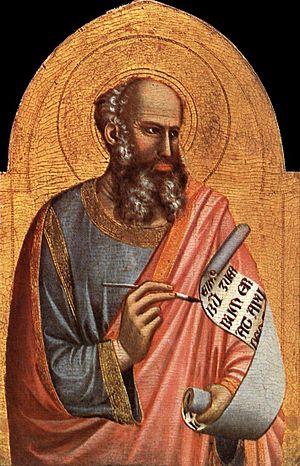
La collection de peintures du musée Jacquemart-André de Chaalis regroupe les œuvres léguées par Nélie Jacquemart-André en 1912 à l'Institut de France avec sa propriété de l'abbaye de Chaalis et conservées sur place. Cette collection s'est agrémentée de quelques donations à l'Institut depuis. Les tableaux sont répartis dans toutes les salles du musée, ancienne résidence de Nélie Jacquemart. Ils sont présentés ici par école et par peintre.